Tolkien's impact on fantasy

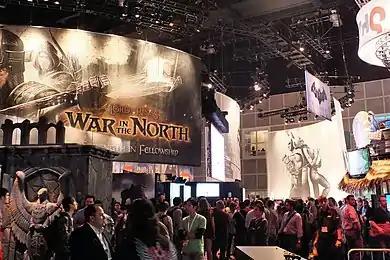
Middle-earth video games at E3 2011

Many writers have made use of Tolkienesque plots, settings, and characters. The plot of Pat Murphy's 1999 "There and Back Again" intentionally mirrors that of "The Hobbit", but is transposed into a science-fiction setting involving space travel. J. K. Rowling's 1997–2007 "Harry Potter" series, too, is influenced by Tolkien; for example, the wizard Dumbledore has been described as partially inspired by Tolkien's Gandalf. Further, Rowling explores the Tolkienian themes of death and immortality, and the nature of evil and how it arises, with Lord Voldemort taking the place of the Dark Lord Morgoth. S.M. Stirling's "Emberverse" series includes a character obsessed with "The Lord of the Rings" who creates a post-apocalyptic community based Tolkien's Elves and Dúnedain. The same plot point was used by the Russian writer Vladimir Berezin in his novel "Road Signs" (from the Universe of Metro 2033). The horror writer Stephen King has acknowledged Tolkien's influence on his novel "The Stand" and his fantasy series "The Dark Tower". Other prominent fantasy writers including George R. R. Martin, Michael Swanwick, Raymond E. Feist, Poul Anderson, Karen Haber, Harry Turtledove, Charles De Lint, and Orson Scott Card have acknowledged Tolkien's work as an inspiration.